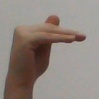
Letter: khaa